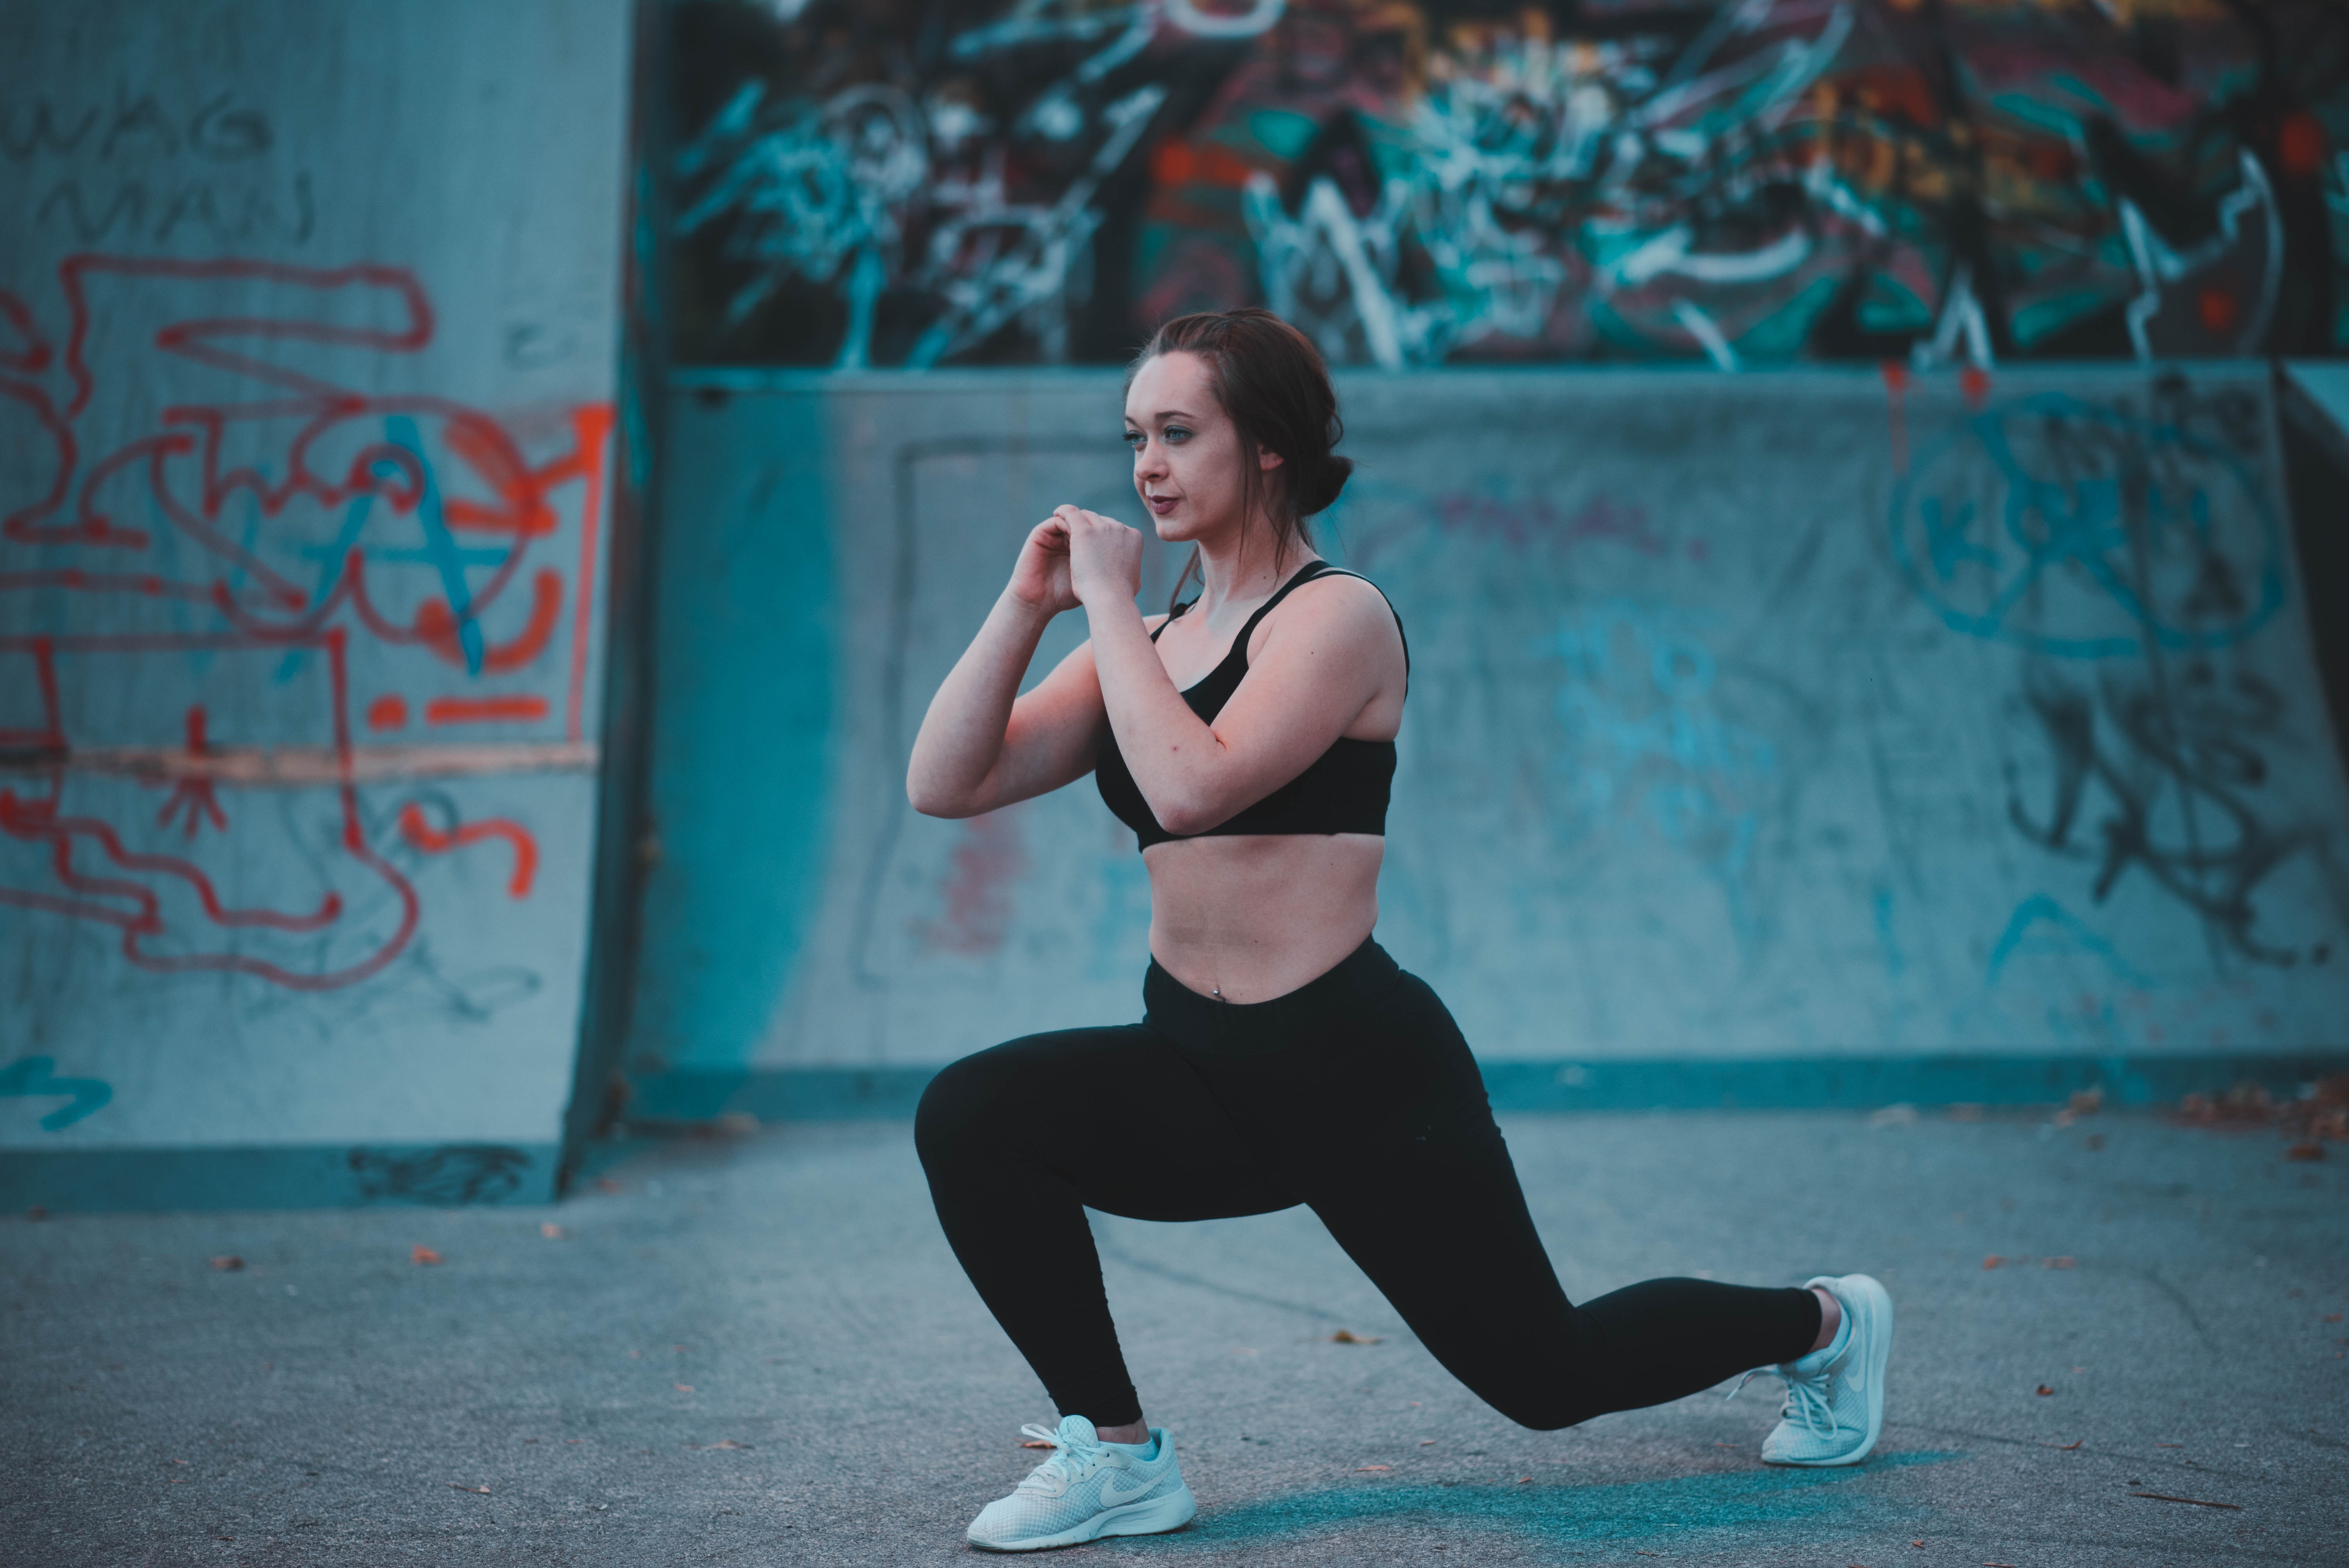
blue, physical fitness, performance, leg, dance, performing arts, choreography, lunge, muscle, leisure, photography, exercise, thigh, dancer